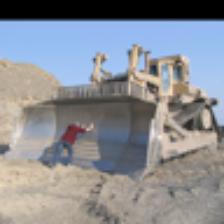
Label: NonHuman